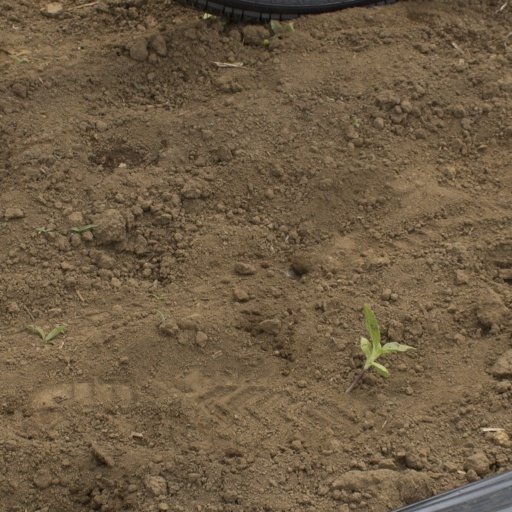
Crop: Jerusalem artichoke